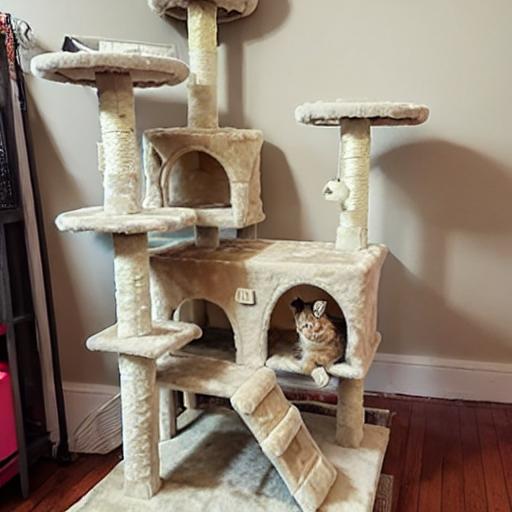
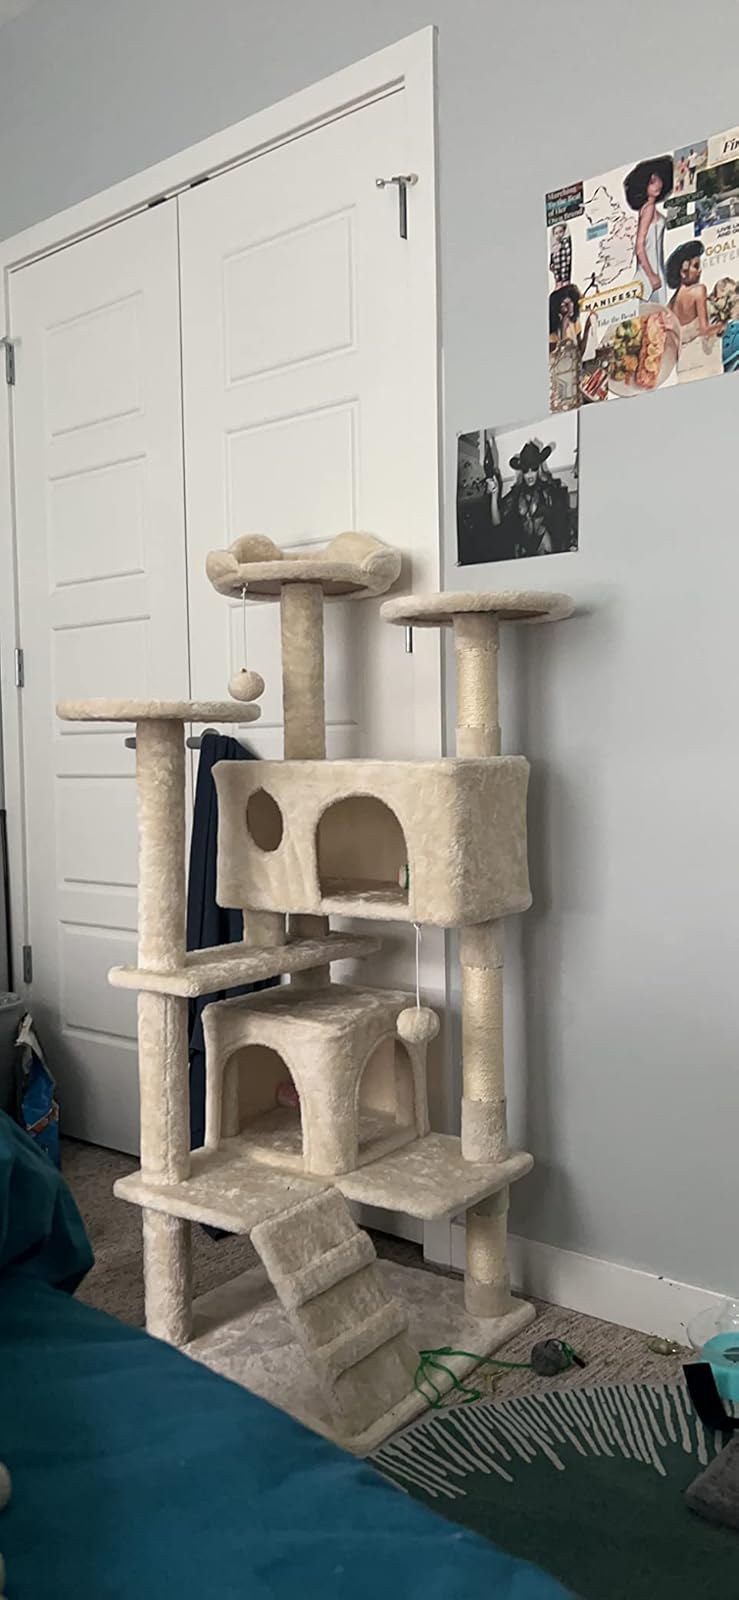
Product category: items_cat tree
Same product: no